Renwu Refuse Incineration Plant

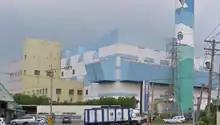

The Renwu Refuse Incineration Plant is an incinerator in Renwu District, Kaohsiung, Taiwan.